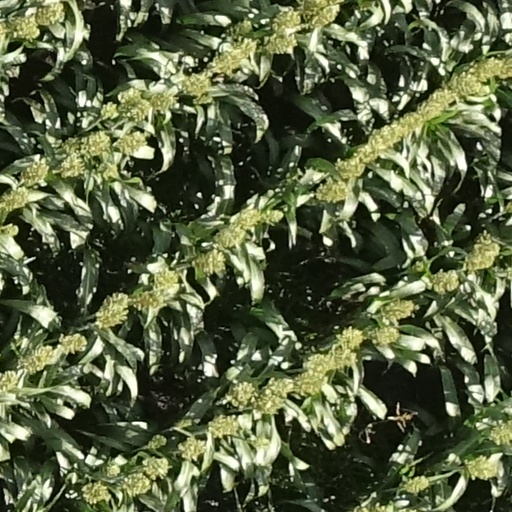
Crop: sorghum